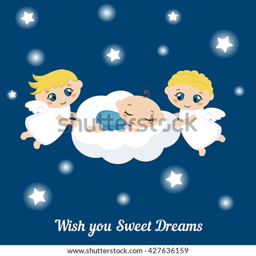
cute angels with stars and baby sleeping on the cloud .